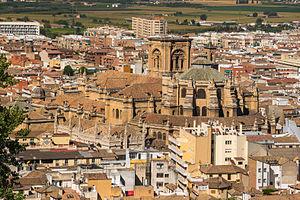
La Cathédrale et la Capilla Real, vues depuis l'Alhambra, Grenade, Espagne.